Port Chester, New York

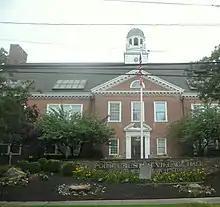
Port Chester Village Hall

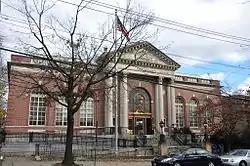
Port Chester Post Office

Port Chester's government comprises a mayor and seven trustees. The board and mayor also employ a professional village manager. The current mayor of Port Chester is Luis Marino (D).